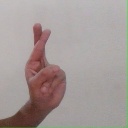
अक्षर: र